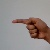
The image shows a hand gesture representing the letter 'G' in Indian Sign Language.